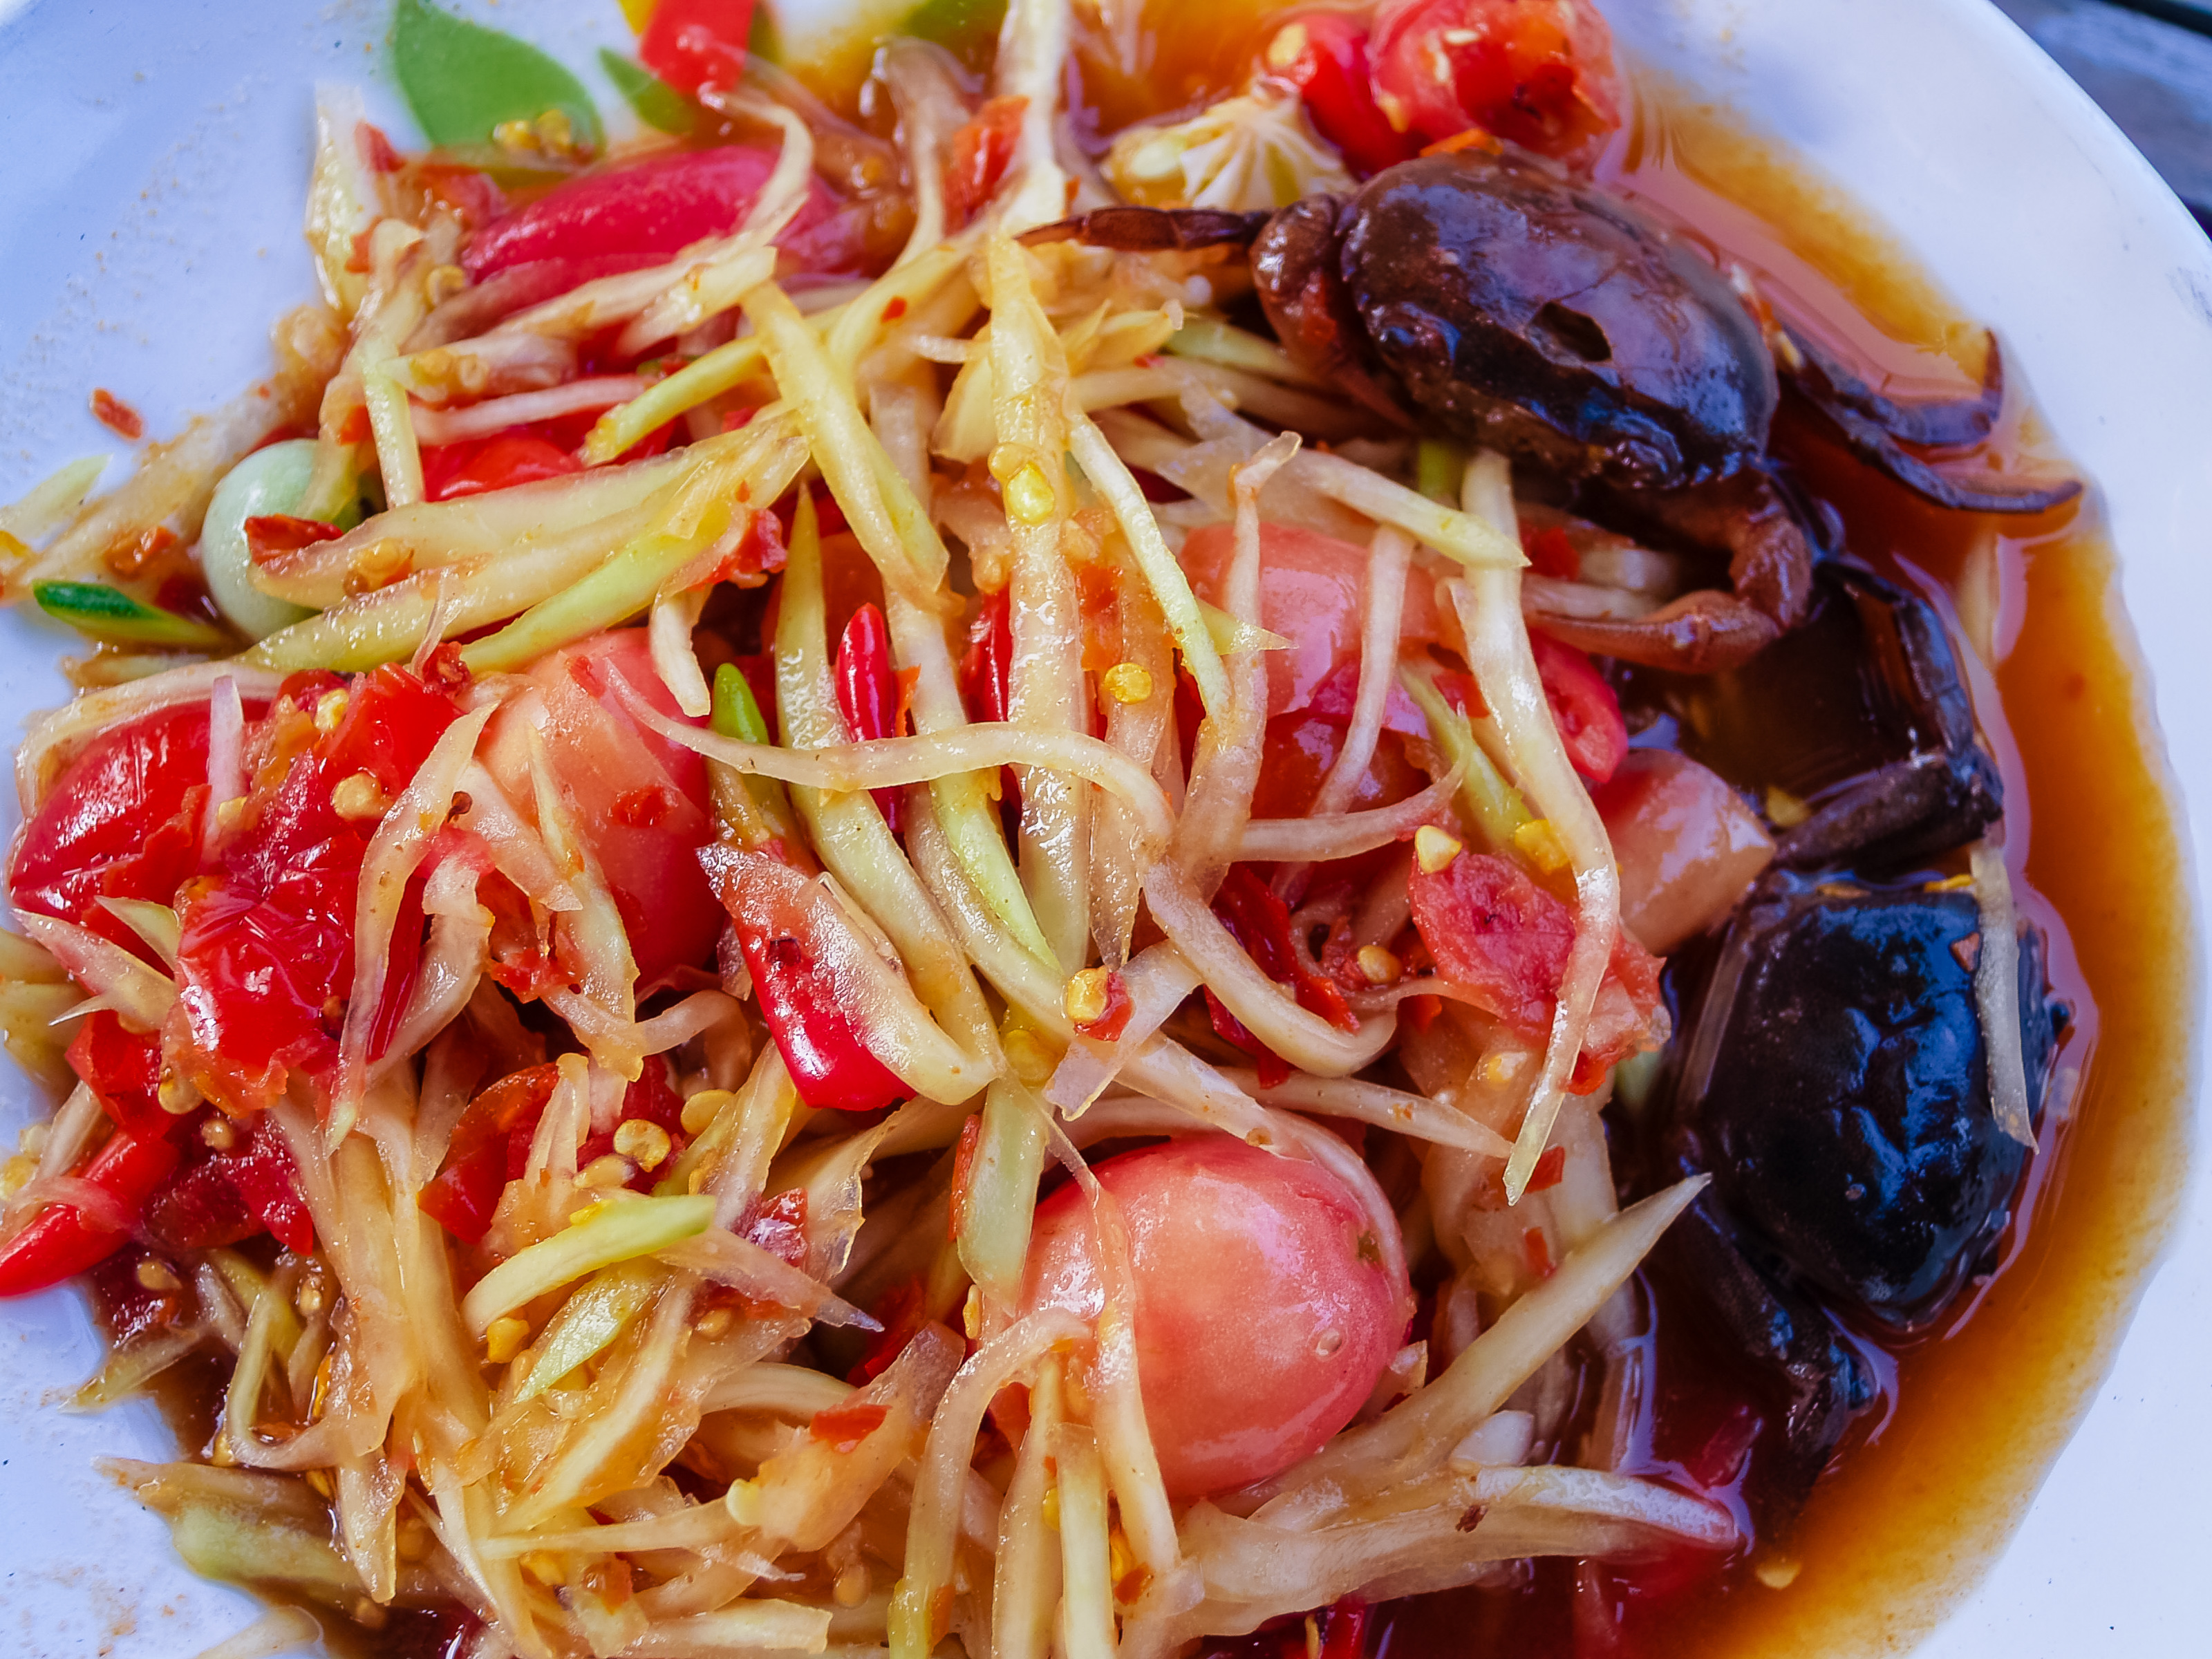
salad, delicious, papaya, healthy, cuisine, spicy, thailand, thai, tomato, traditional, green, food, asian, chili, diet, hot, restaurant, somtum, fresh, vegetable, lunch, plate, tasty, dish, asia, background, cooking, health, lemon, nutrition, ingredient, spaghetti, green papaya salad, produce, capellini, Pla ra, meat, Agujjim, thai food, italian food, recipe, chinese food, pasta pomodoro, hokkien mee, Hiyashi ch ka, Mee siam, bucatini